Blatna Brezovica

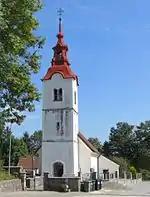
Saint James' Church

The local church south of the settlement is dedicated to Saint James and belongs to the Parish of Vrhnika.